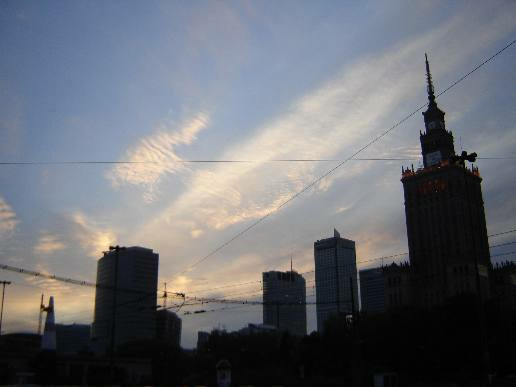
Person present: No